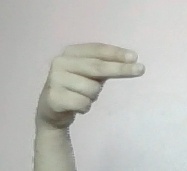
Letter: ain